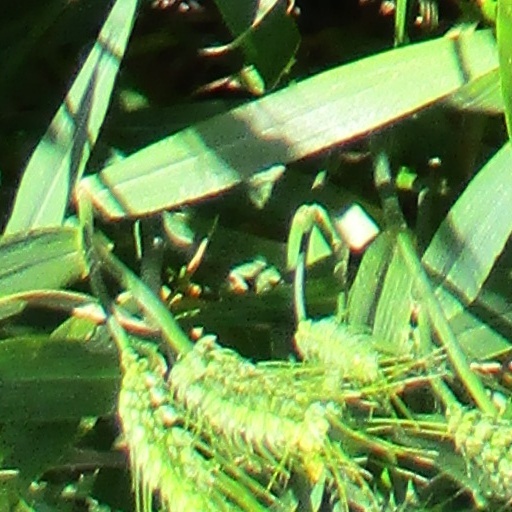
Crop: wheat